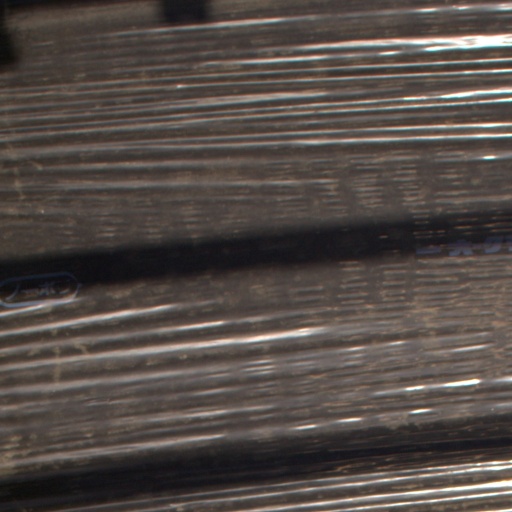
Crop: Jerusalem artichoke